SERTM2

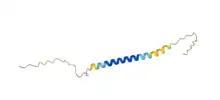
Predicted tertiary structure prediction of the SERTM2 protein in humans, Microcaecilia unicolor, alligators, and wombats. Blue = high confidence, yellow = low confidence. Made using the AlphaFold Protein Structure Database.

The SERTM2 protein is 90 amino acids long. This protein has a predicted molecular weight of 10 kDa and an isoelectric point of 6. The human SERTM2 protein structure contains two topological domains: extracellular and cytoplasmic. These domains are connected by a transmembrane domain within a confirmed alpha helix. The human protein contains a disordered region at the tail of the protein. Despite having serine-rich in its common name, the protein was not found to have abundance of serine or any other amino acid when compared to other human proteins.